Corset

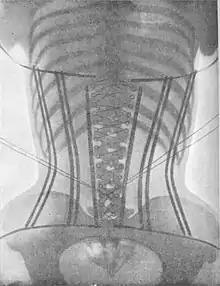
X-ray of a woman in a corset

The negative physical effects of corseting have become widely known, including a variety of myths. For example, the idea that Victorian women frequently underwent rib removal to achieve a smaller waist is baseless. However, wearing a corset does affect a number of bodily functions and can be deleterious to the wearer's health, especially when worn regularly over a long period of time; during the Victorian era stays were typically begun at or before the onset of puberty, with reported ages ranging from 7 to 13.